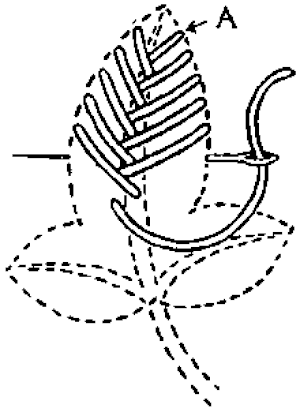
Point d'arêtes ajourés, point de broderie.